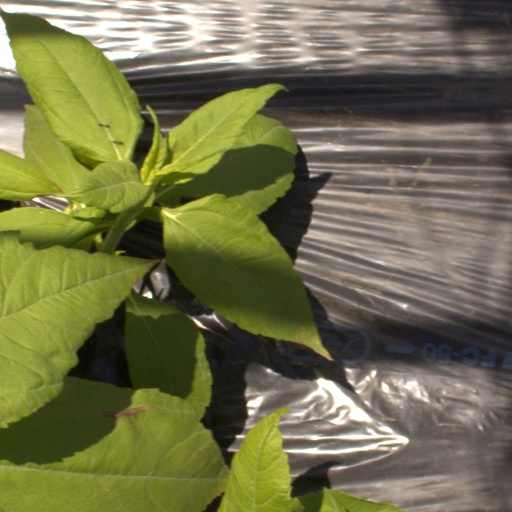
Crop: Jerusalem artichoke